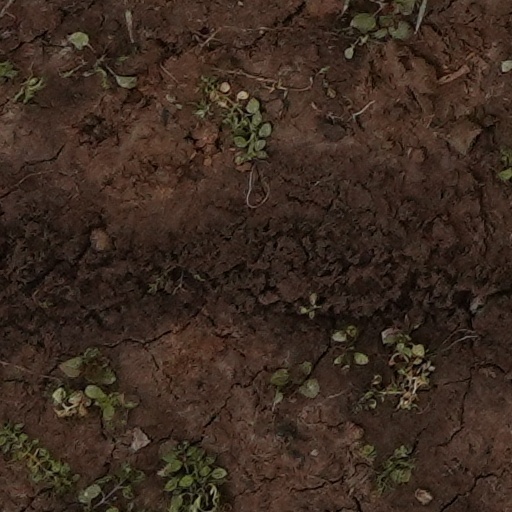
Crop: wheat